Ali Lmrabet

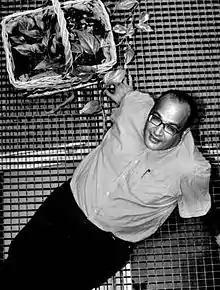
Lmrabet in May 2006

Ali Lmrabet (born 1959) is a Moroccan journalist and a member of the Moroccan Association for Human Rights.